Canaan (TV series)

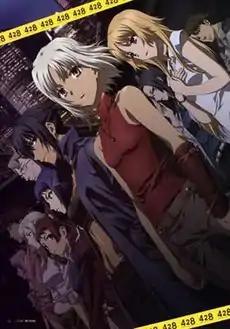
Poster of the show's characters. From left to right: Nene, Santana, Hackō, Yunyun, Cummings, Liang Qi, Alphard, Canaan, Yuri Natsume, Maria Ōsawa and Minoru Minorikawa.

The series was known in its initial planning stages as "428 the animation" when it was first announced in "Newtype"s October 2008 issue and by Sega at the 2008 Tokyo Games Show, where a trailer for the series was aired and announced as an adaptation of Type-Moon's original scenario for the game.